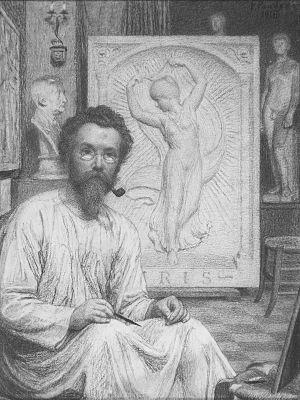
Pier Pander, autoportrait Frysk: Pier Pander, selsportret
Pier Pander est artiste sculpteur néerlandais.